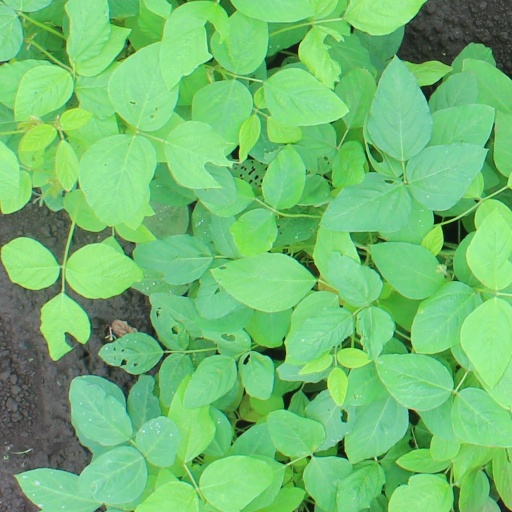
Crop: soybean